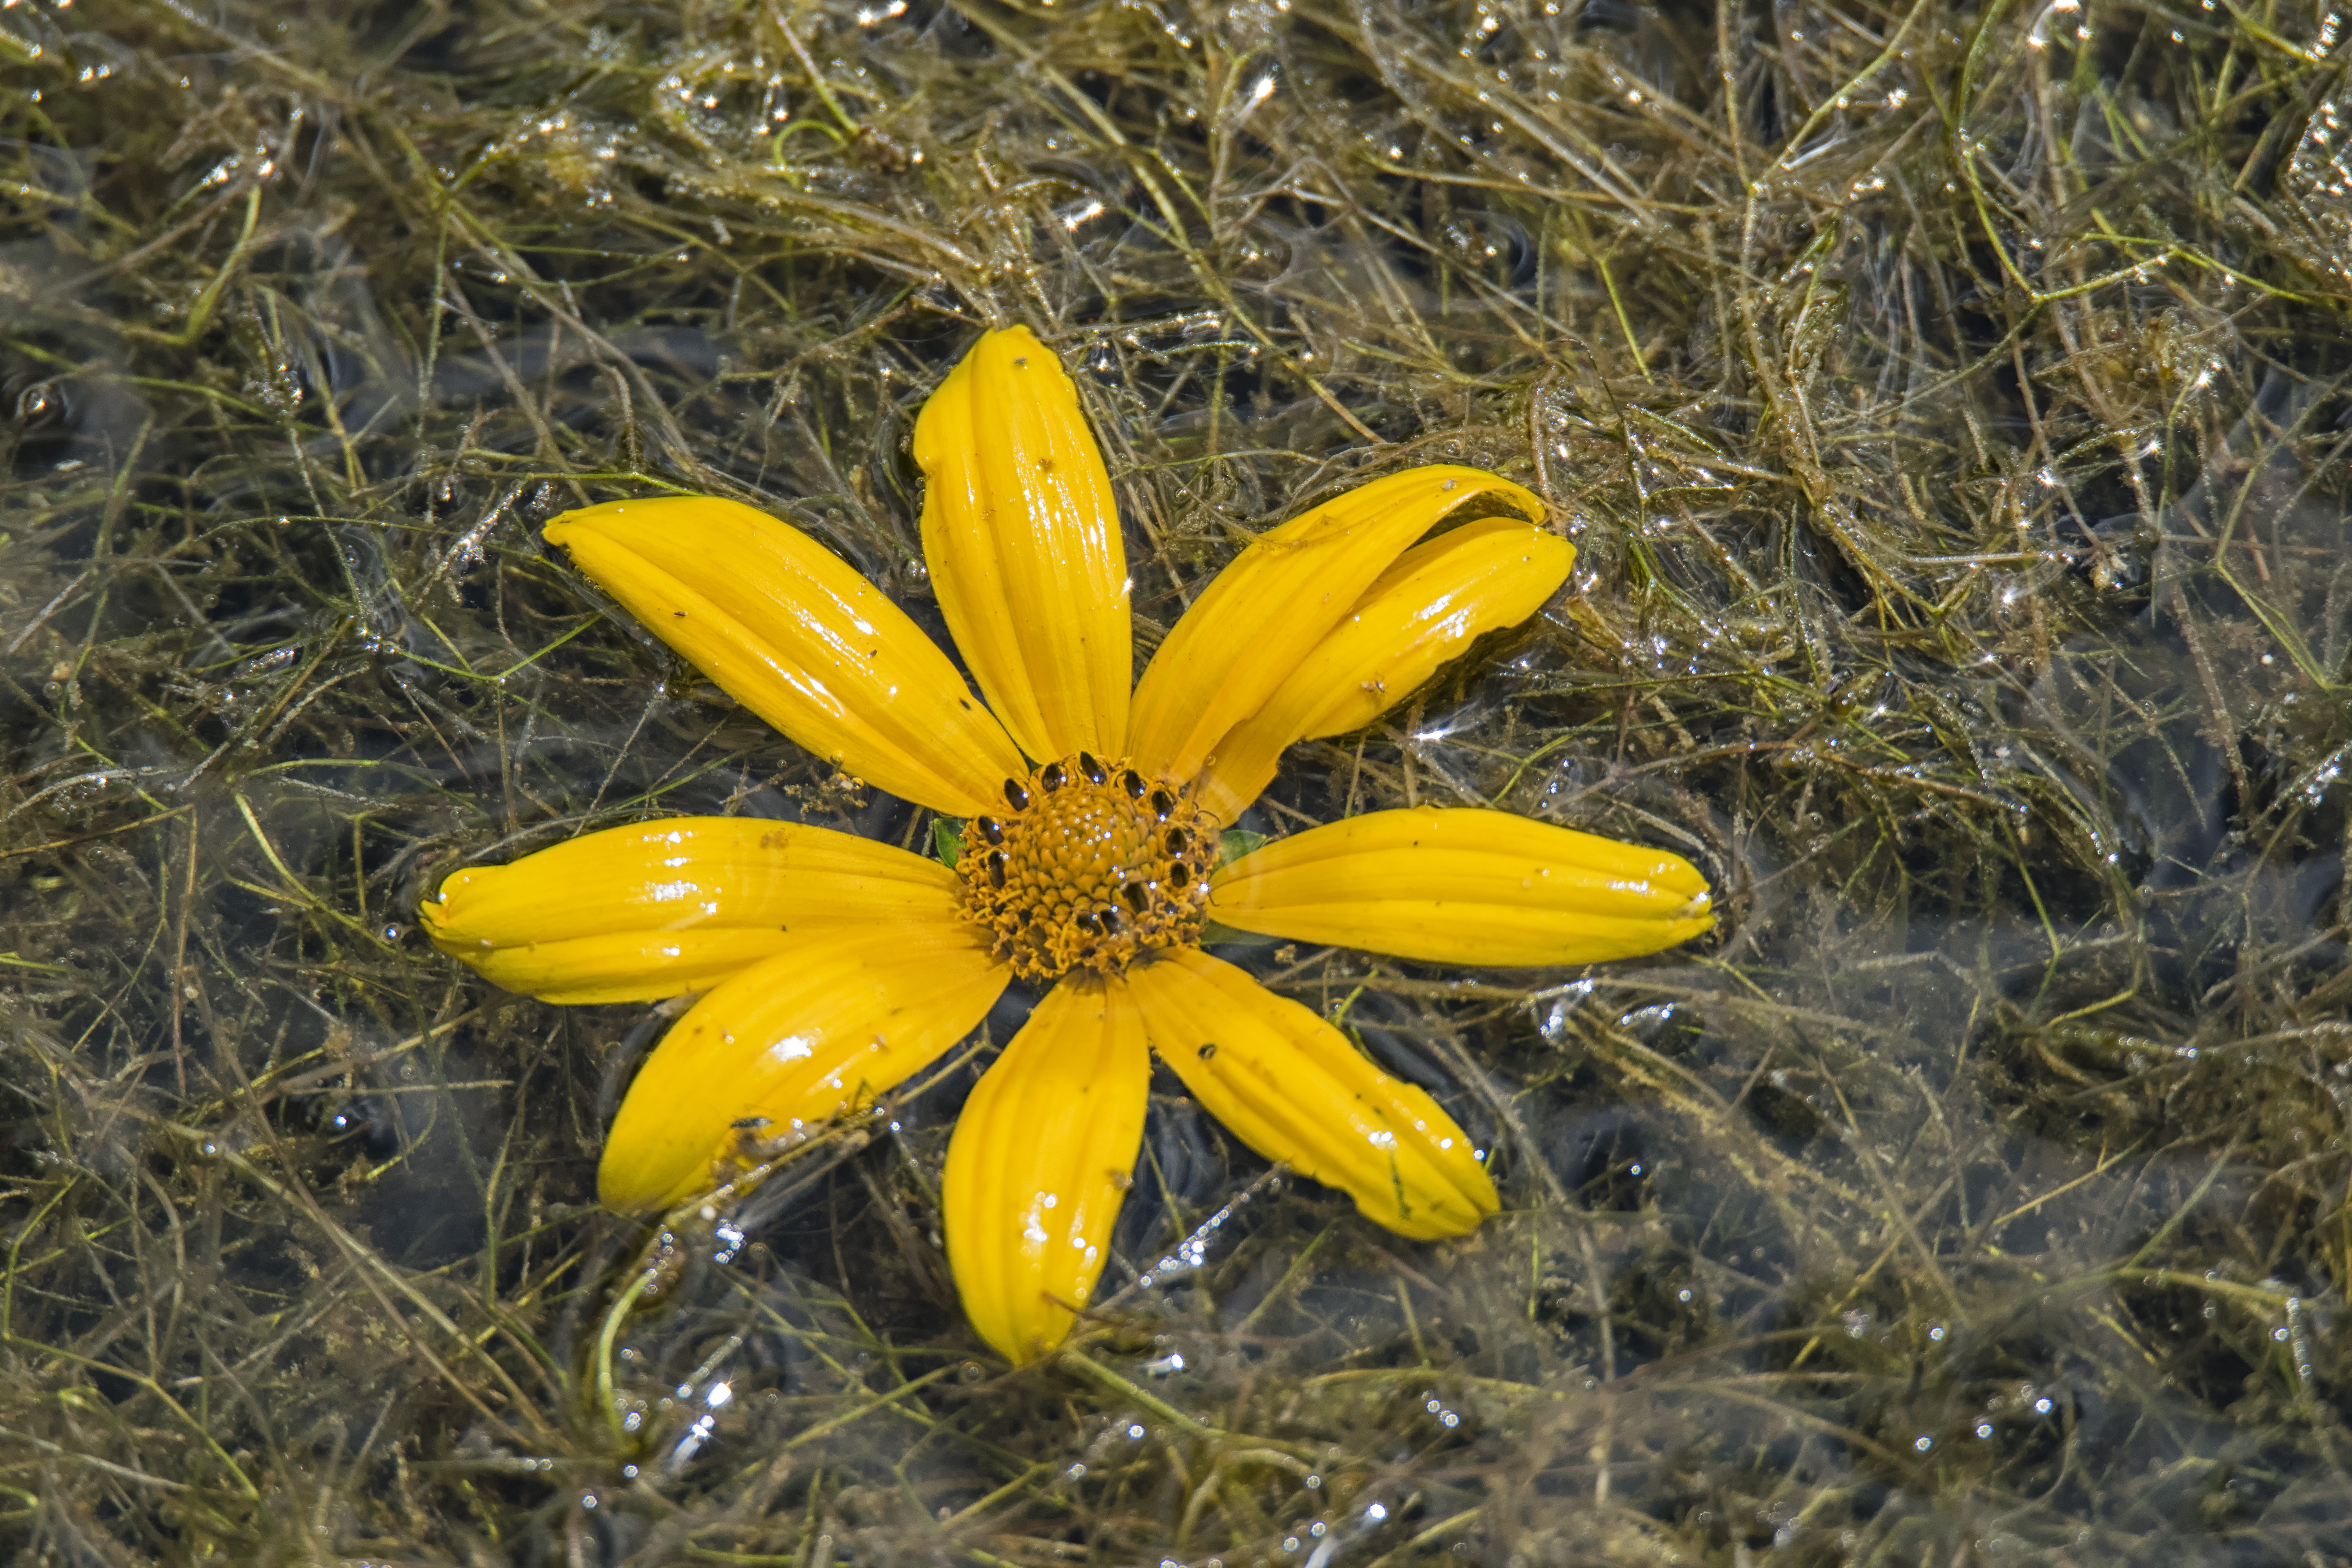
nature, grass, plant, meadow, leaf, flower, botany, yellow, flora, fauna, wildflower, canada, fleur, quebec, sherbrooke, macro photography, flowering plant, land plant